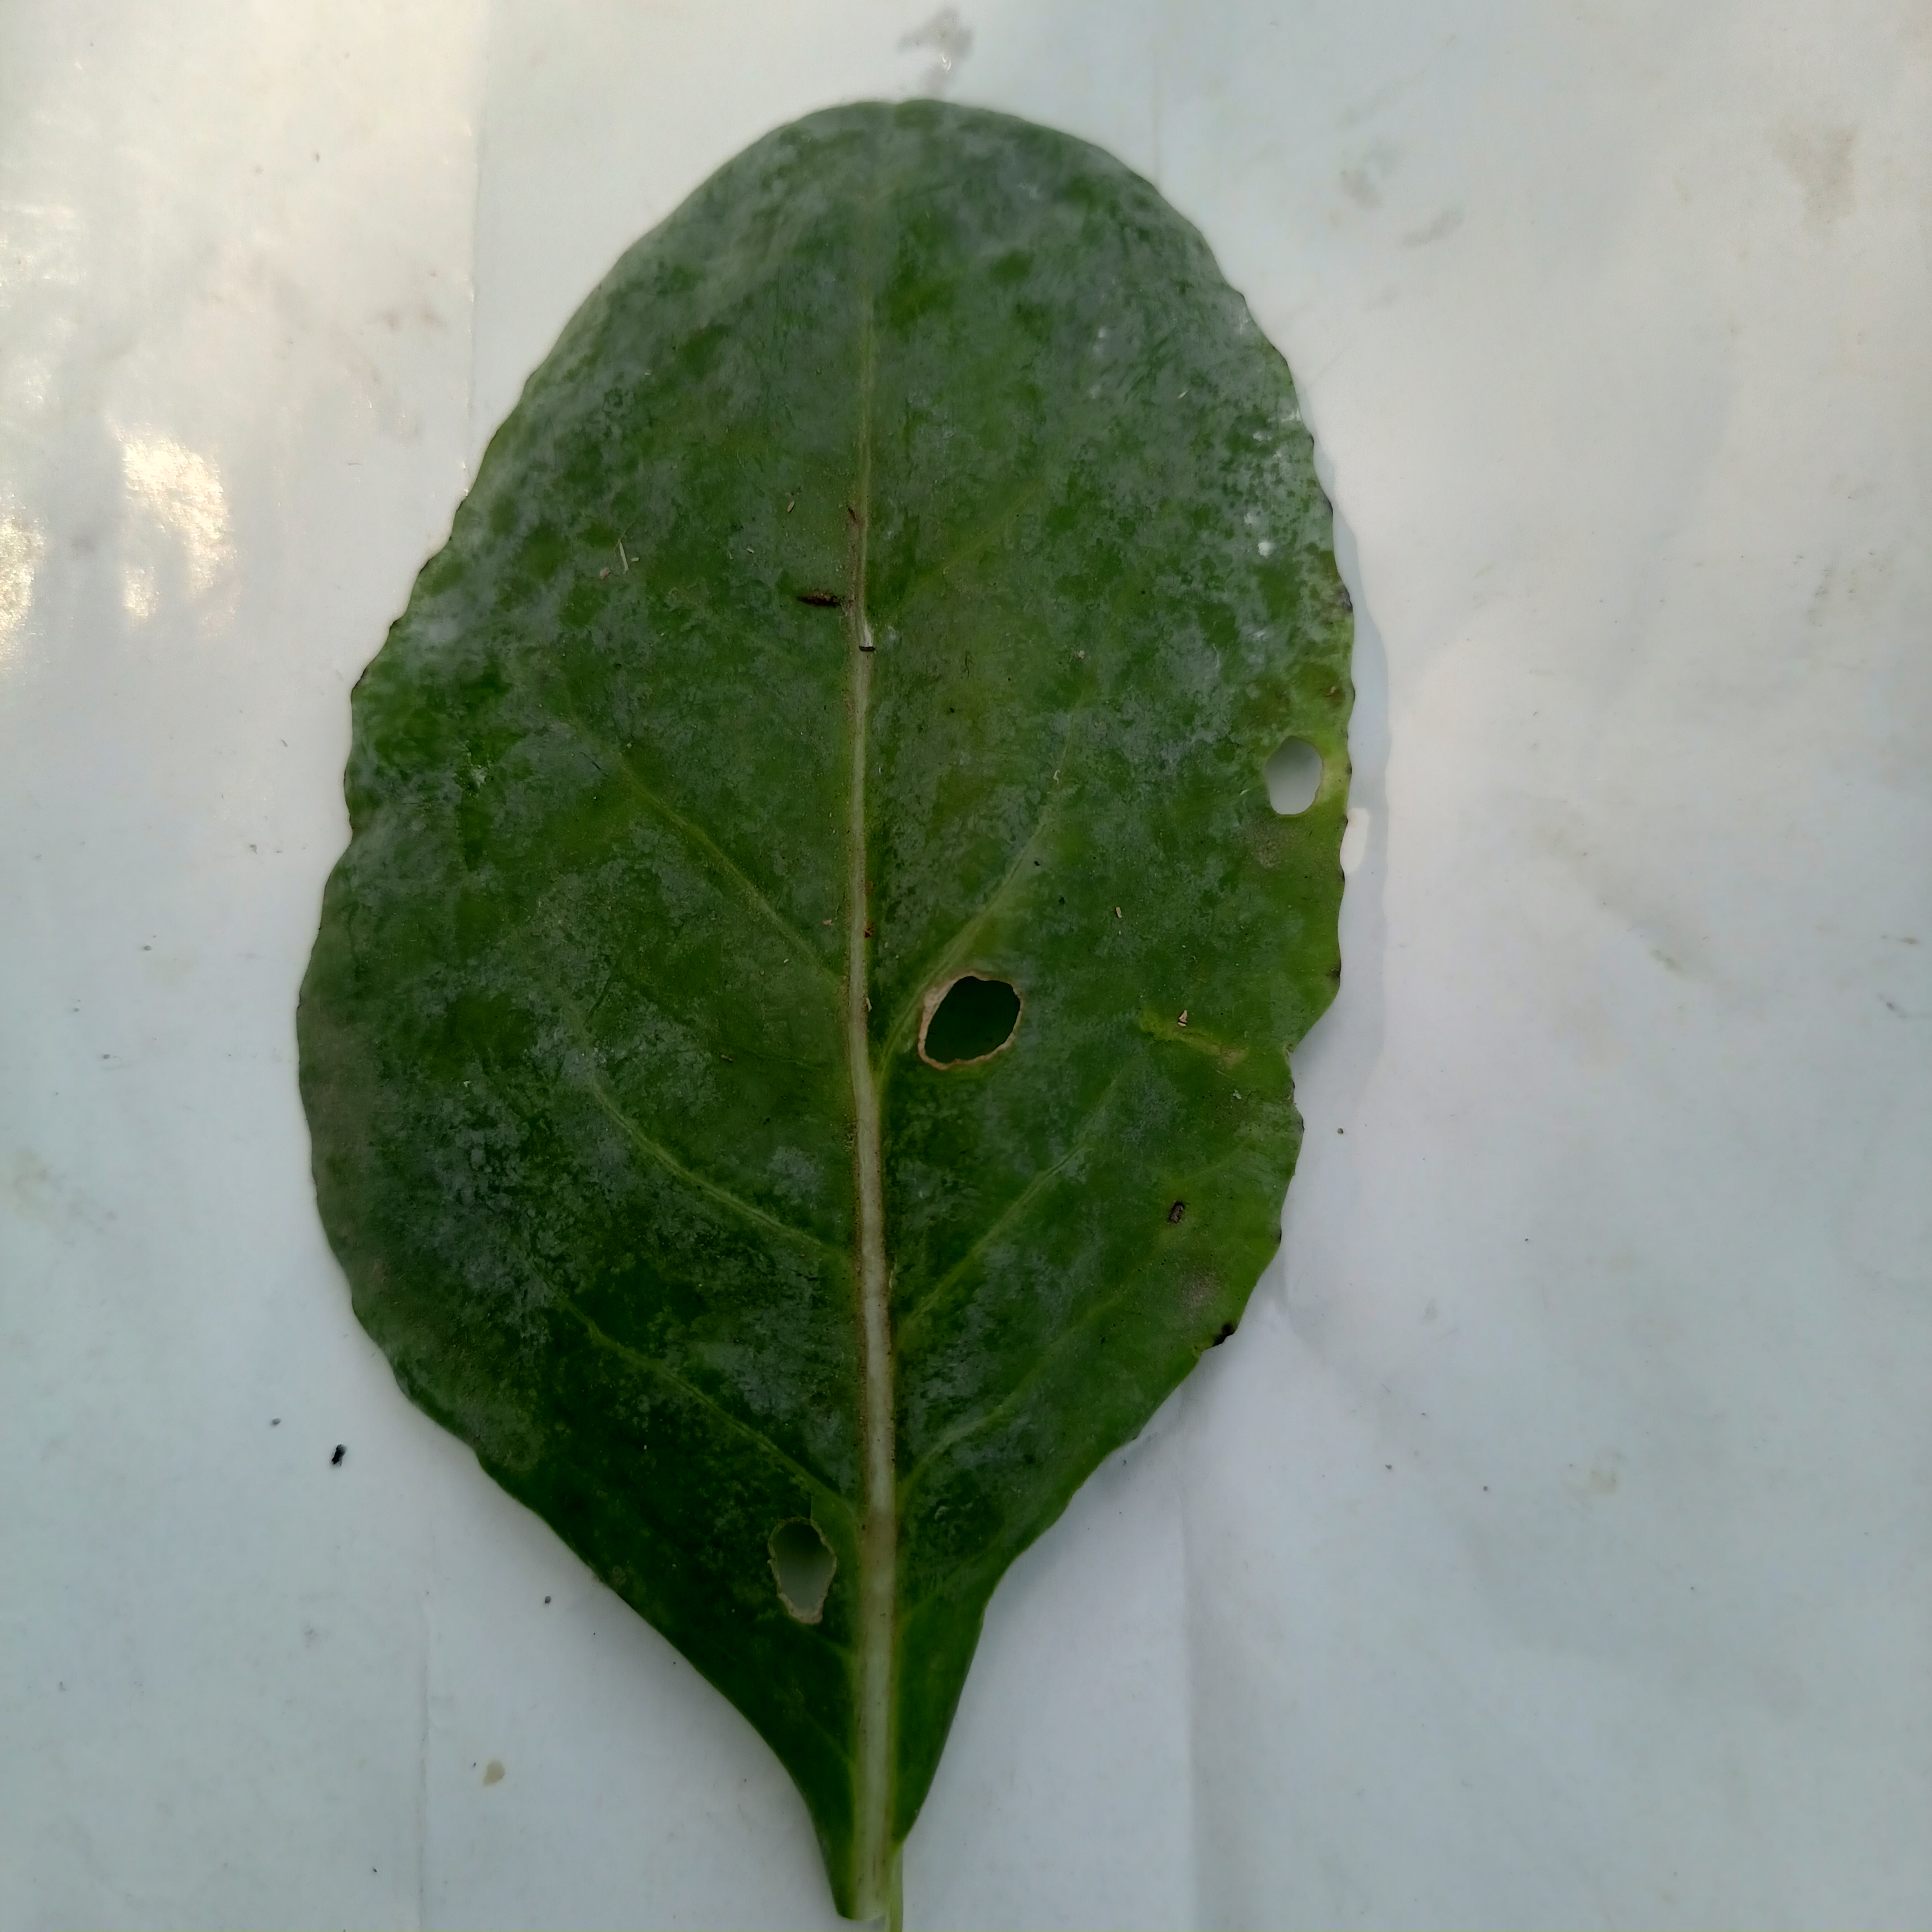
Label: Insect Hole